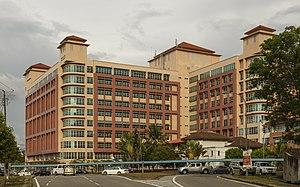
Le Queen Elizabeth General Hospital est le principal hôpital public de la ville de Kota Kinabalu et de l'État de Sabah en Malaisie. Il est nommé d'après la reine Élisabeth II du Royaume-Uni.
Kota Kinabalu, anciennement connue sous le nom de Jesselton, est la capitale de l'État du Sabah en Malaisie et la préfecture du district de Kota Kinabalu. Elle est également la capitale de la division de la Côte Ouest du Sabah. La ville se situe sur la côte nord-ouest de l'île de Bornéo au bord de la mer de Chine méridionale. Le parc national de Tunku Abdul Rahman se trouve à l'ouest et le mont Kinabalu, qui donne son nom à la ville, est à l'est. Selon le recensement de 2010, Kota Kinabalu compte 452 058 habitants, et, si les districts adjacents de Penampang et Putatan sont inclus, la population de l'agglomération est de 628 725 habitants.